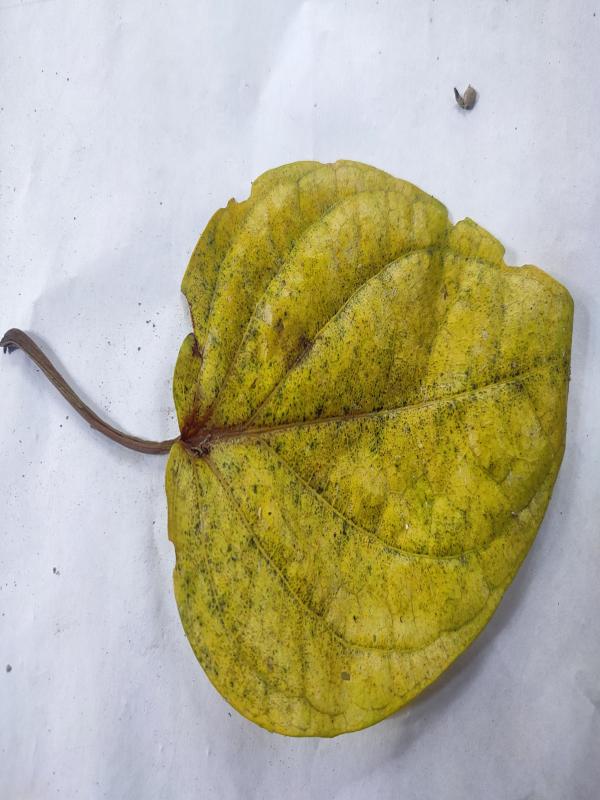
Label: Dried_Leaf